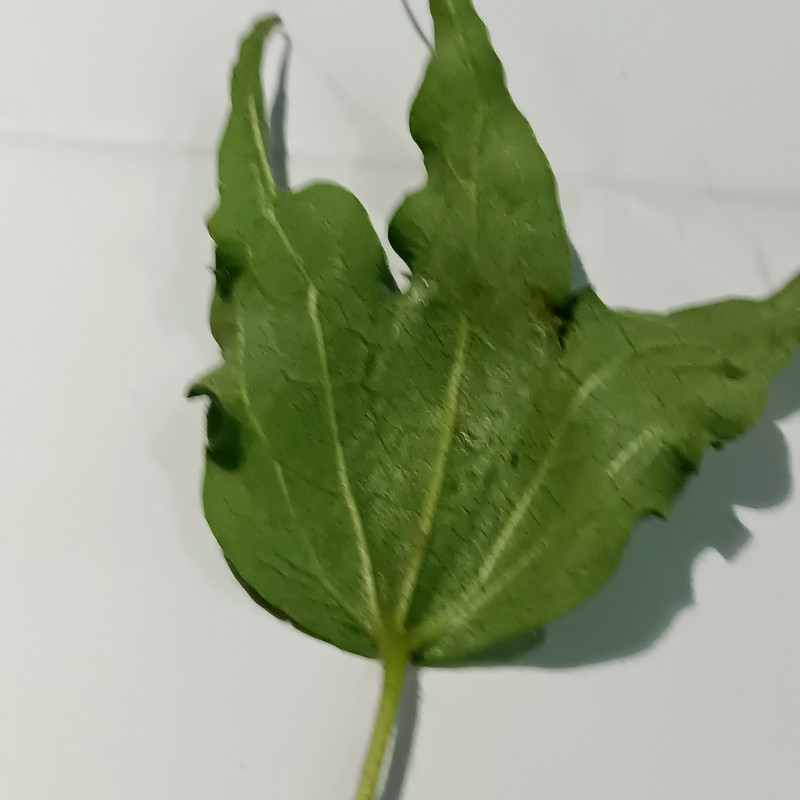
Label: Herbicide Growth Damage